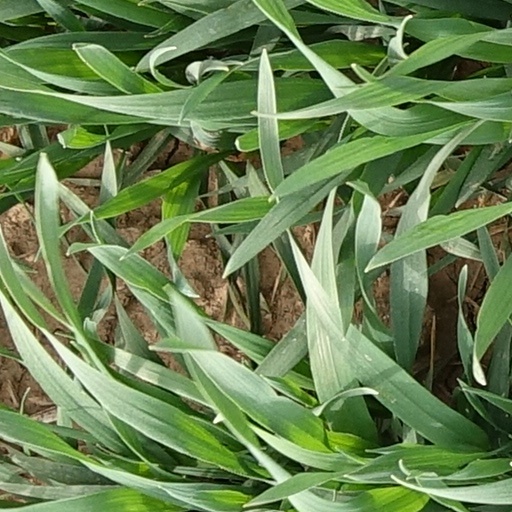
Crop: wheat